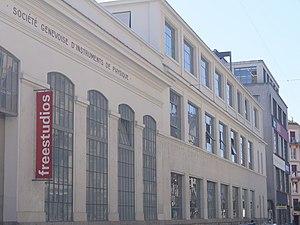
La Société genevoise d'instruments de physique est fondée en 1862 à la suite de l'association d'Auguste De la Rive et de Marc Thury en 1858 déjà. Le premier atelier est abrité dans une villa située à Plainpalais, Genève. En 1989, l'entreprise quitte son site d'origine situé au centre ville de Genève pour la zone industrielle de Meyrin-Satigny. L'entreprise est mise en faillite en 2002. Renommée Société Instruments Physique, une nouvelle structure est relancée en 2004 par un fonds d'investissement. Une nouvelle faillite est prononcée en 2005. En 2006, Starrag Group reprend les activités de la SIP.